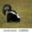
Label: skunk